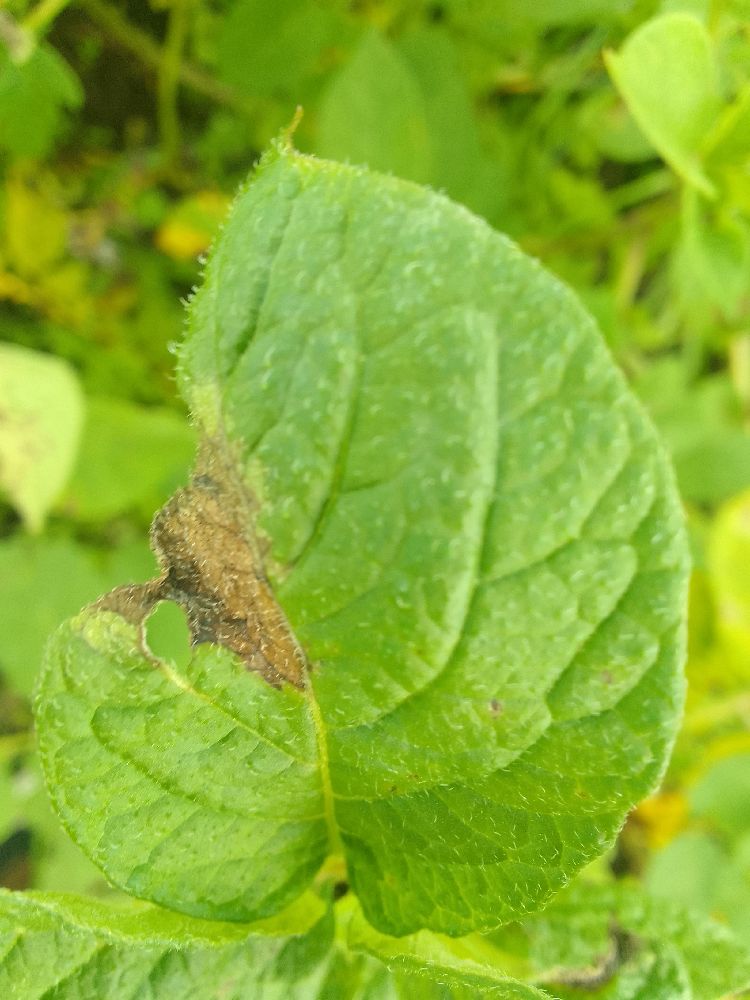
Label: Late blight